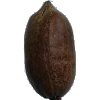
Label: Nut Pecan 1